Kwong Wah Yit Poh

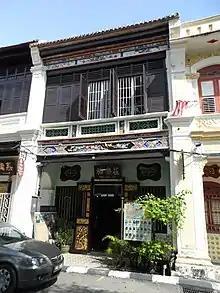

After "Yan Kon Kwang Hwa Pao" was closed down, the Rangoon Tongmenghui leader Zhuang Yin'an came to Penang along with his machinery to aid Sun's cause and revive his paper.